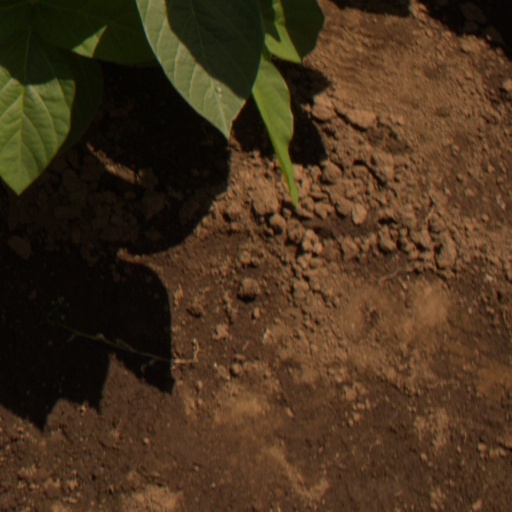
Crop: soybean